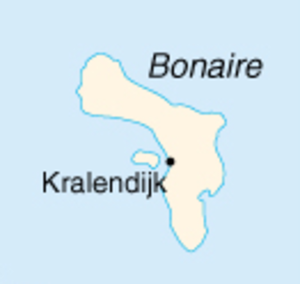
Bonaire est une île faisant partie du groupe des îles Sous-le-Vent dans les Petites Antilles. Elle est située à 41 km à l’est de Curaçao et à 88 km au nord-nord-est des côtes du Venezuela. L'île ne compte que deux localités, le chef-lieu Kralendijk, et Rincon.